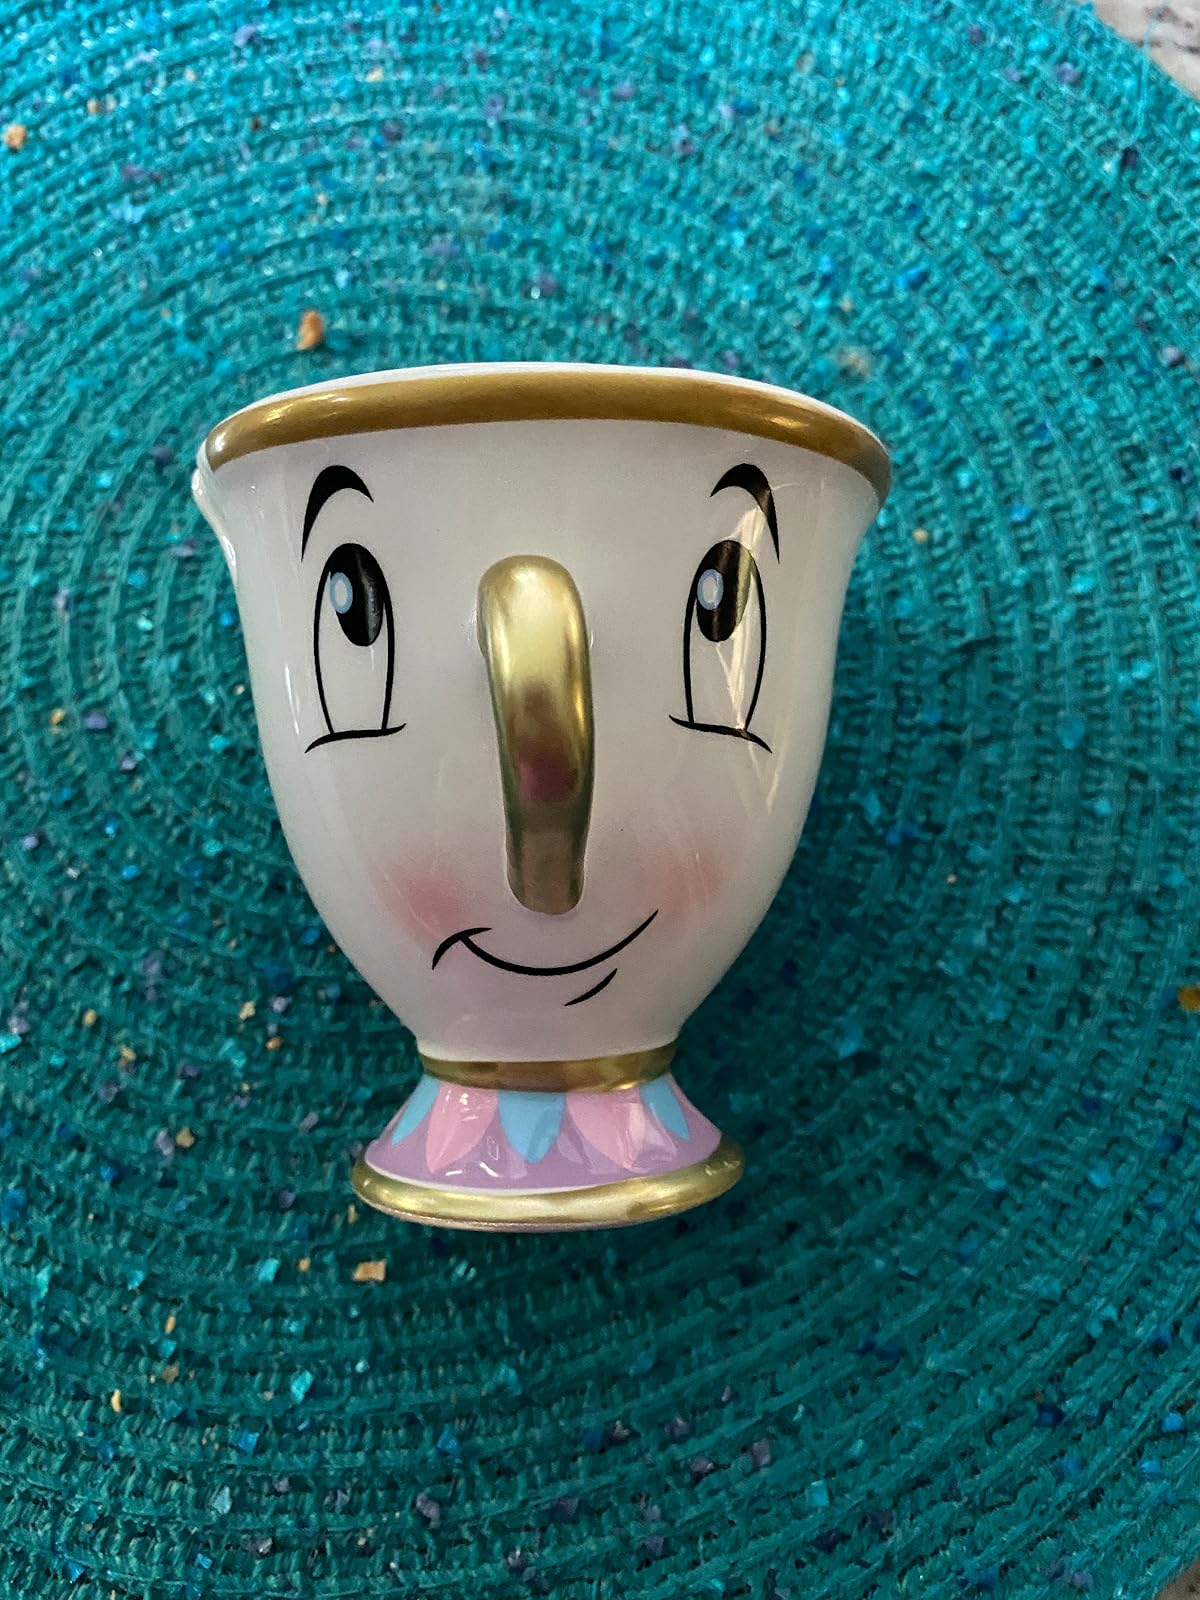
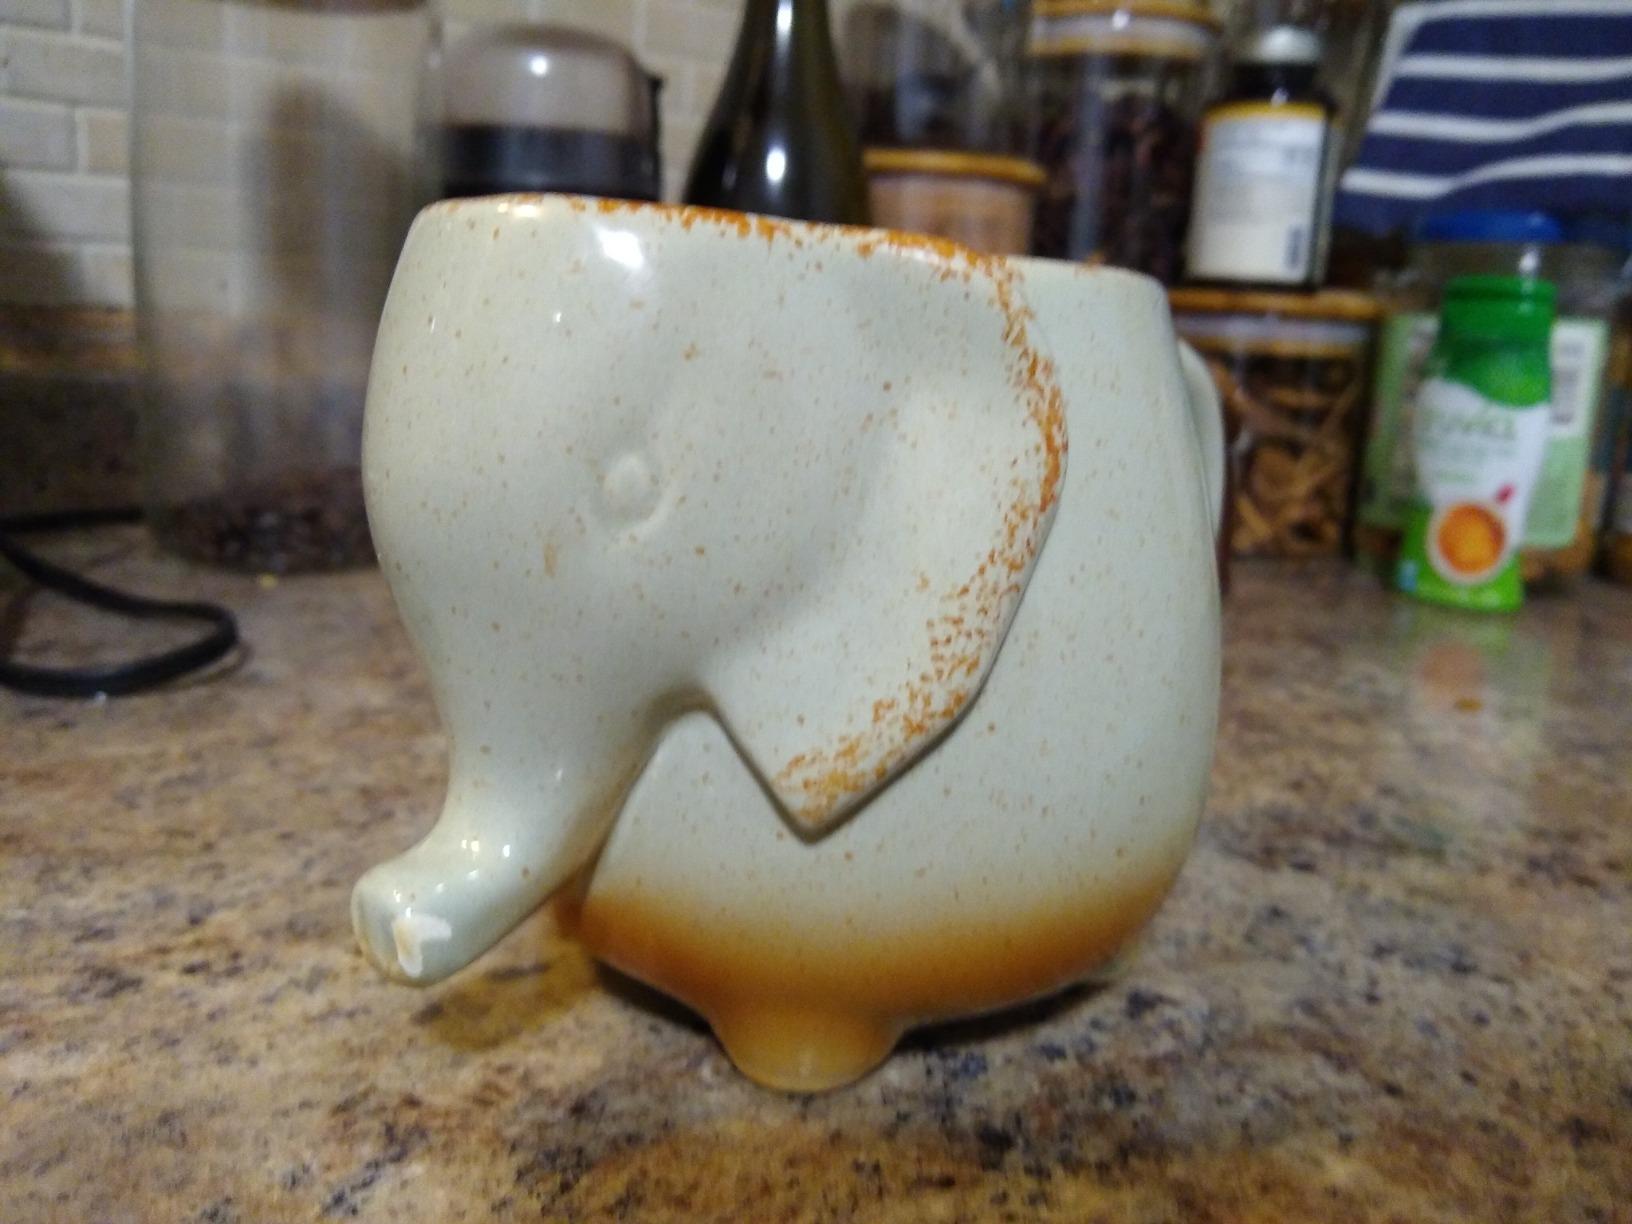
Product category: items_mug
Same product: no